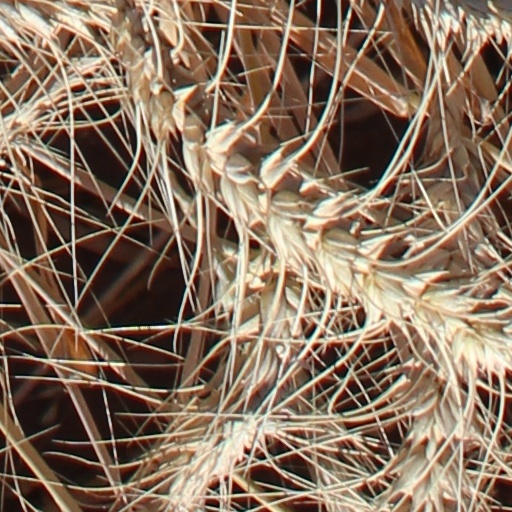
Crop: wheat